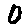
Label: 0